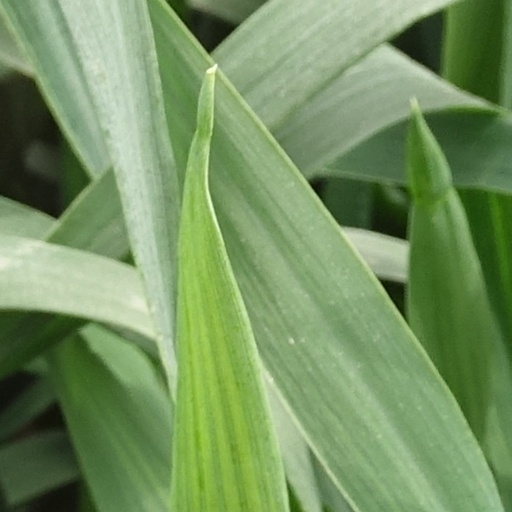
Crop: wheat